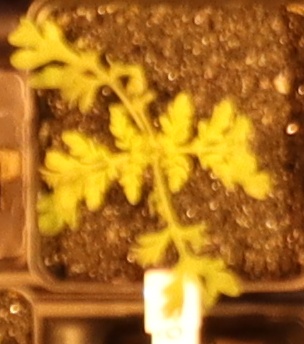
Label: Ragweed